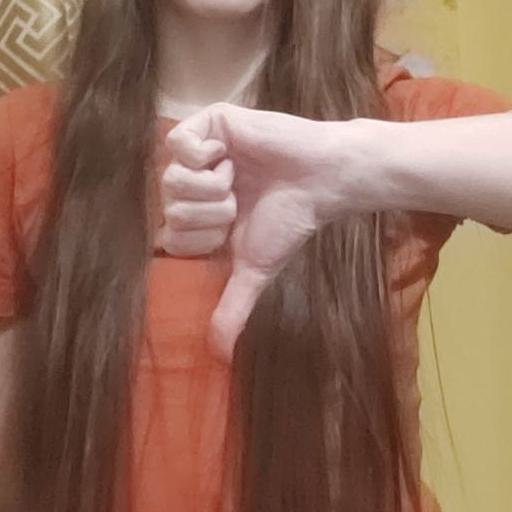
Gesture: dislike